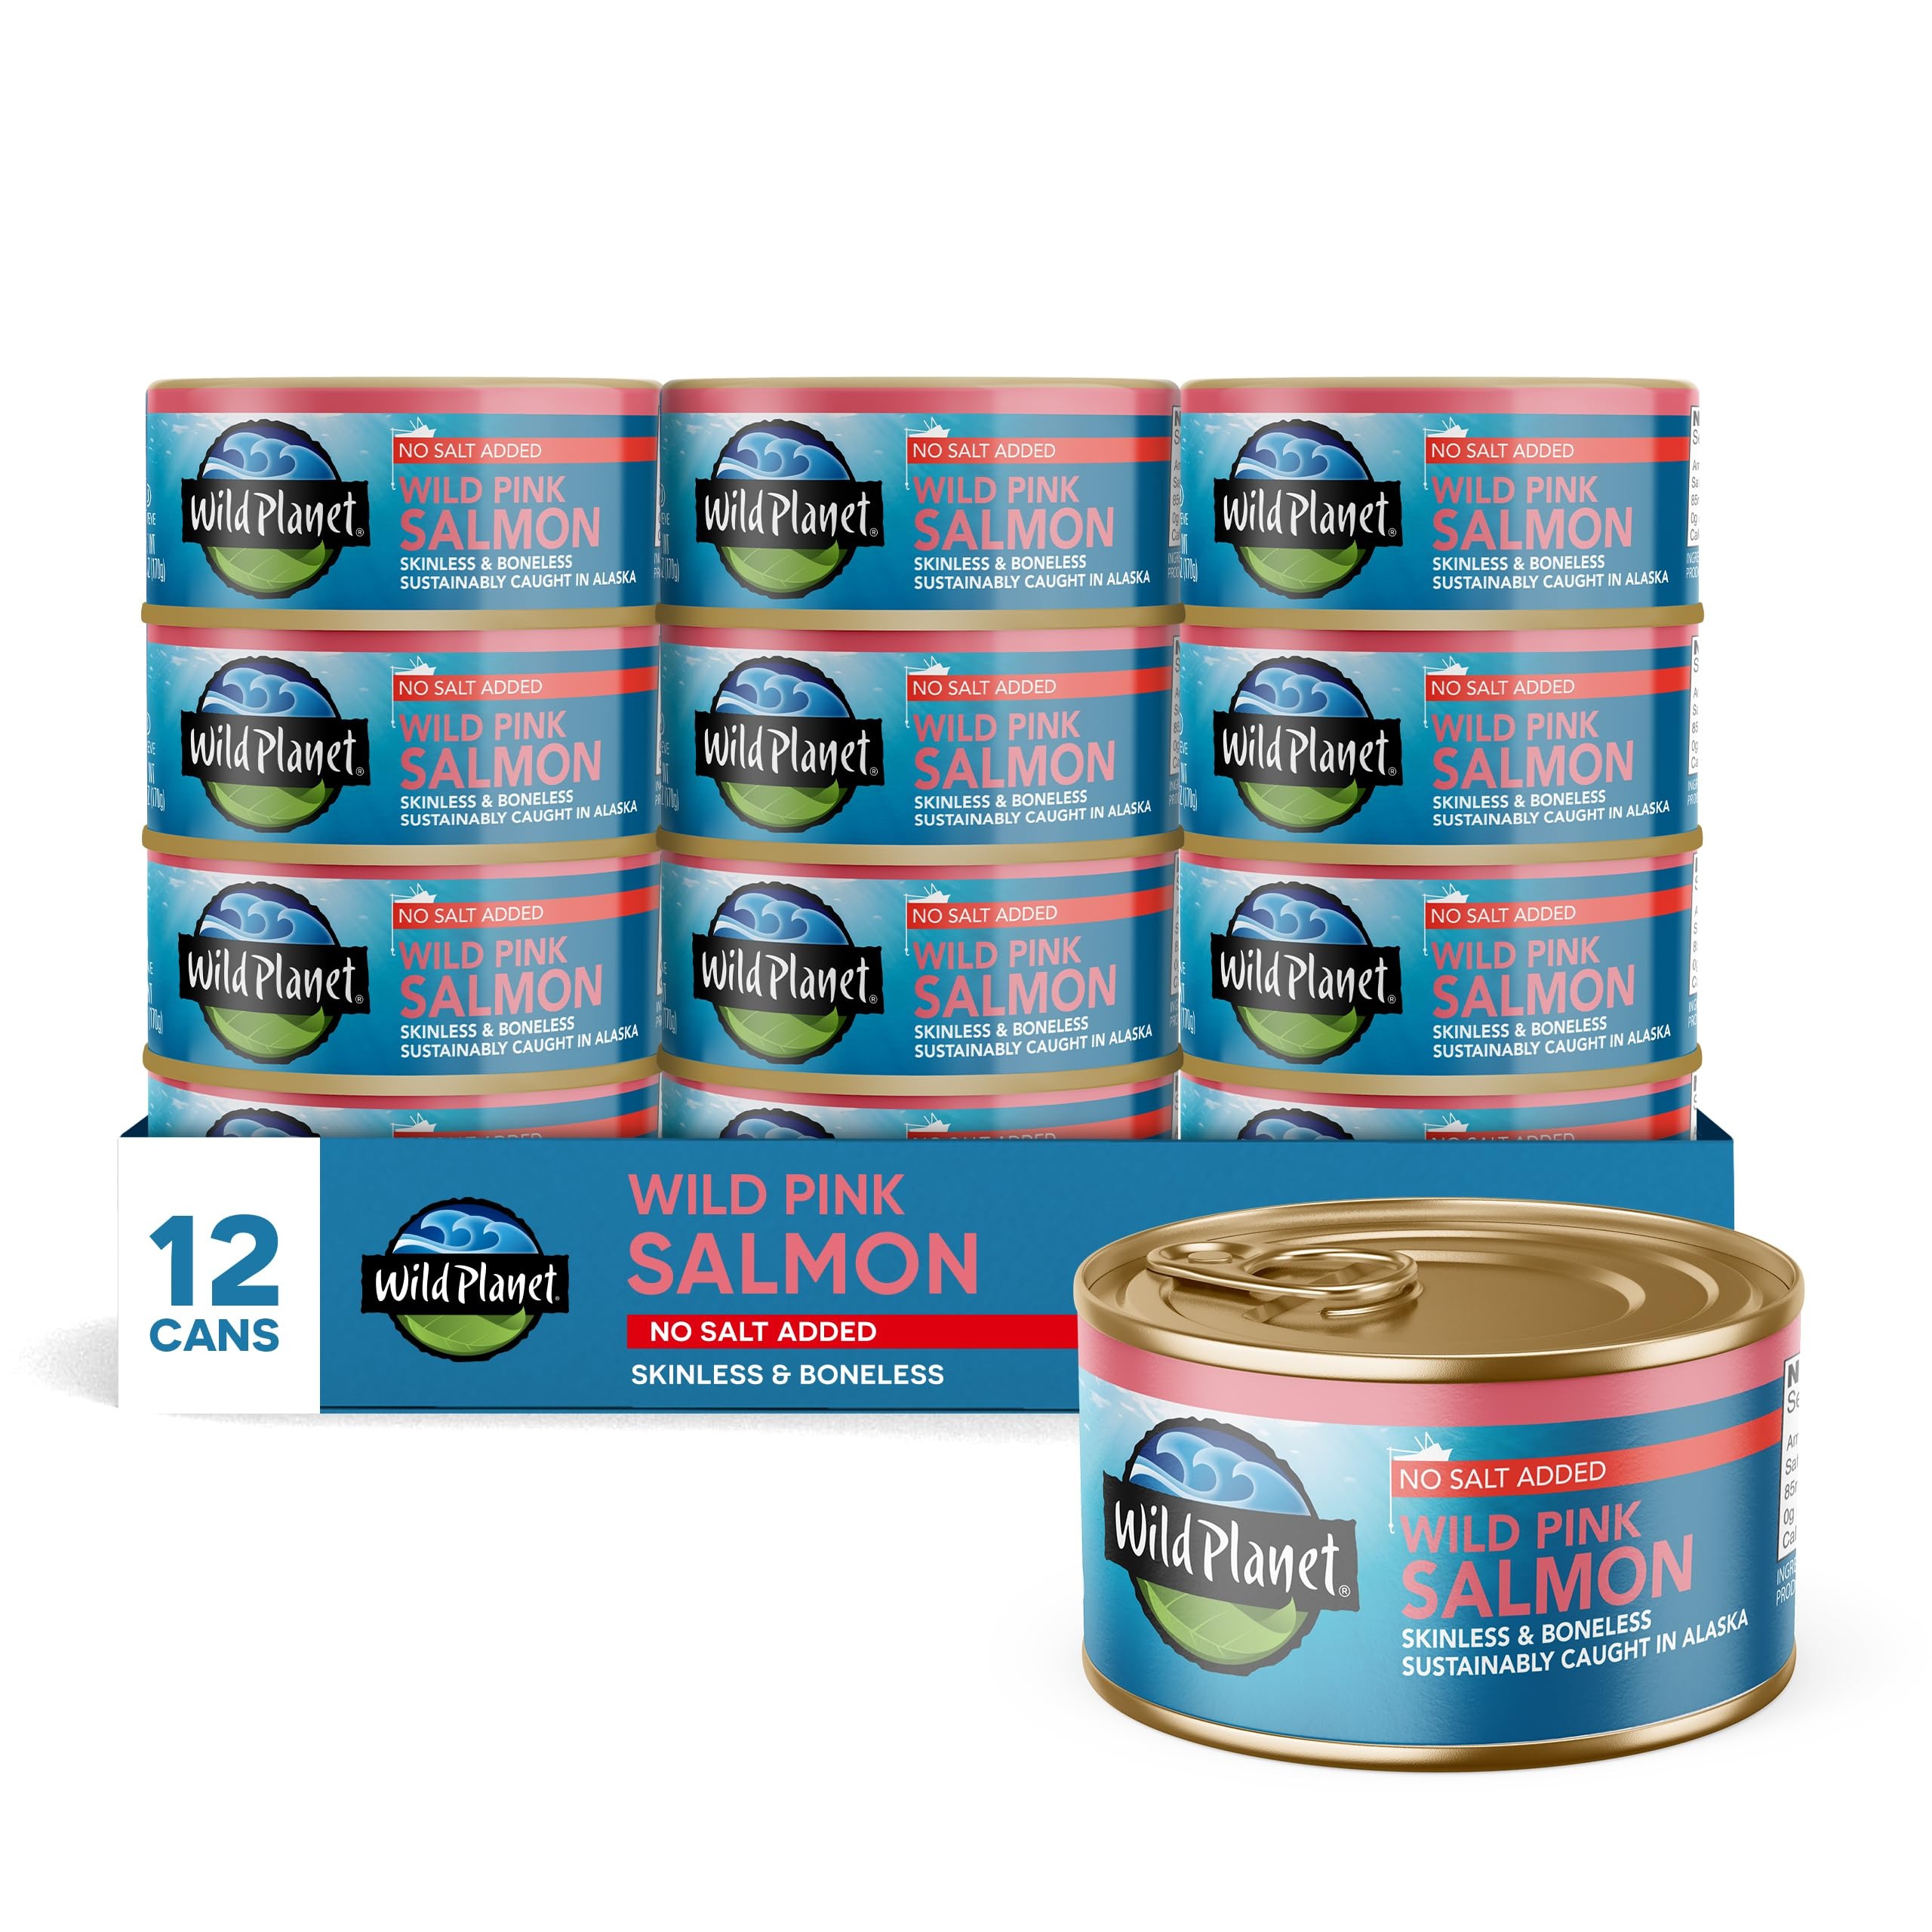
Item Name: Wild Planet Wild Pink Salmon, Skinless Boneless, No Salt Added, Tinned Fish, Canned Salmon, Sustainably Caught, Non-GMO, Kosher, Gluten Free, Keto and Paleo, 6 Ounce (Pack of 12)
Bullet Point 1: DELICIOUS – Our wild salmon filets are hand-cut, cooked once to retain their natural juices, pristine flavor, and nutrients. No salt added
Bullet Point 2: WILD SALMON – Sustainably caught in Alaskan & British Columbian waters by local fishing families who rely on selective harvesting methods to preserve the natural habitats
Bullet Point 3: QUALITY NUTRITION – Our sockeye salmon with skin and bones contains 19g of protein, 1,148mg of EPA & DHA Omega 3s and 100% of your daily value of vitamin D per 3 oz.
Bullet Point 4: SKINLESS, BONELESS & NO FILLERS – No need to drain the can. The all-natural flavorful juices only add to the exquisite flavor of the fresh wild pink salmon
Bullet Point 5: NON-GMO SALMON – Our Pink Salmon is gluten free, Non-GMO and OU Kosher Pareve, so you can be sure you’re eating quality wild fish without extra fillers
Value: 72.0
Unit: Ounce

Price: 5.64